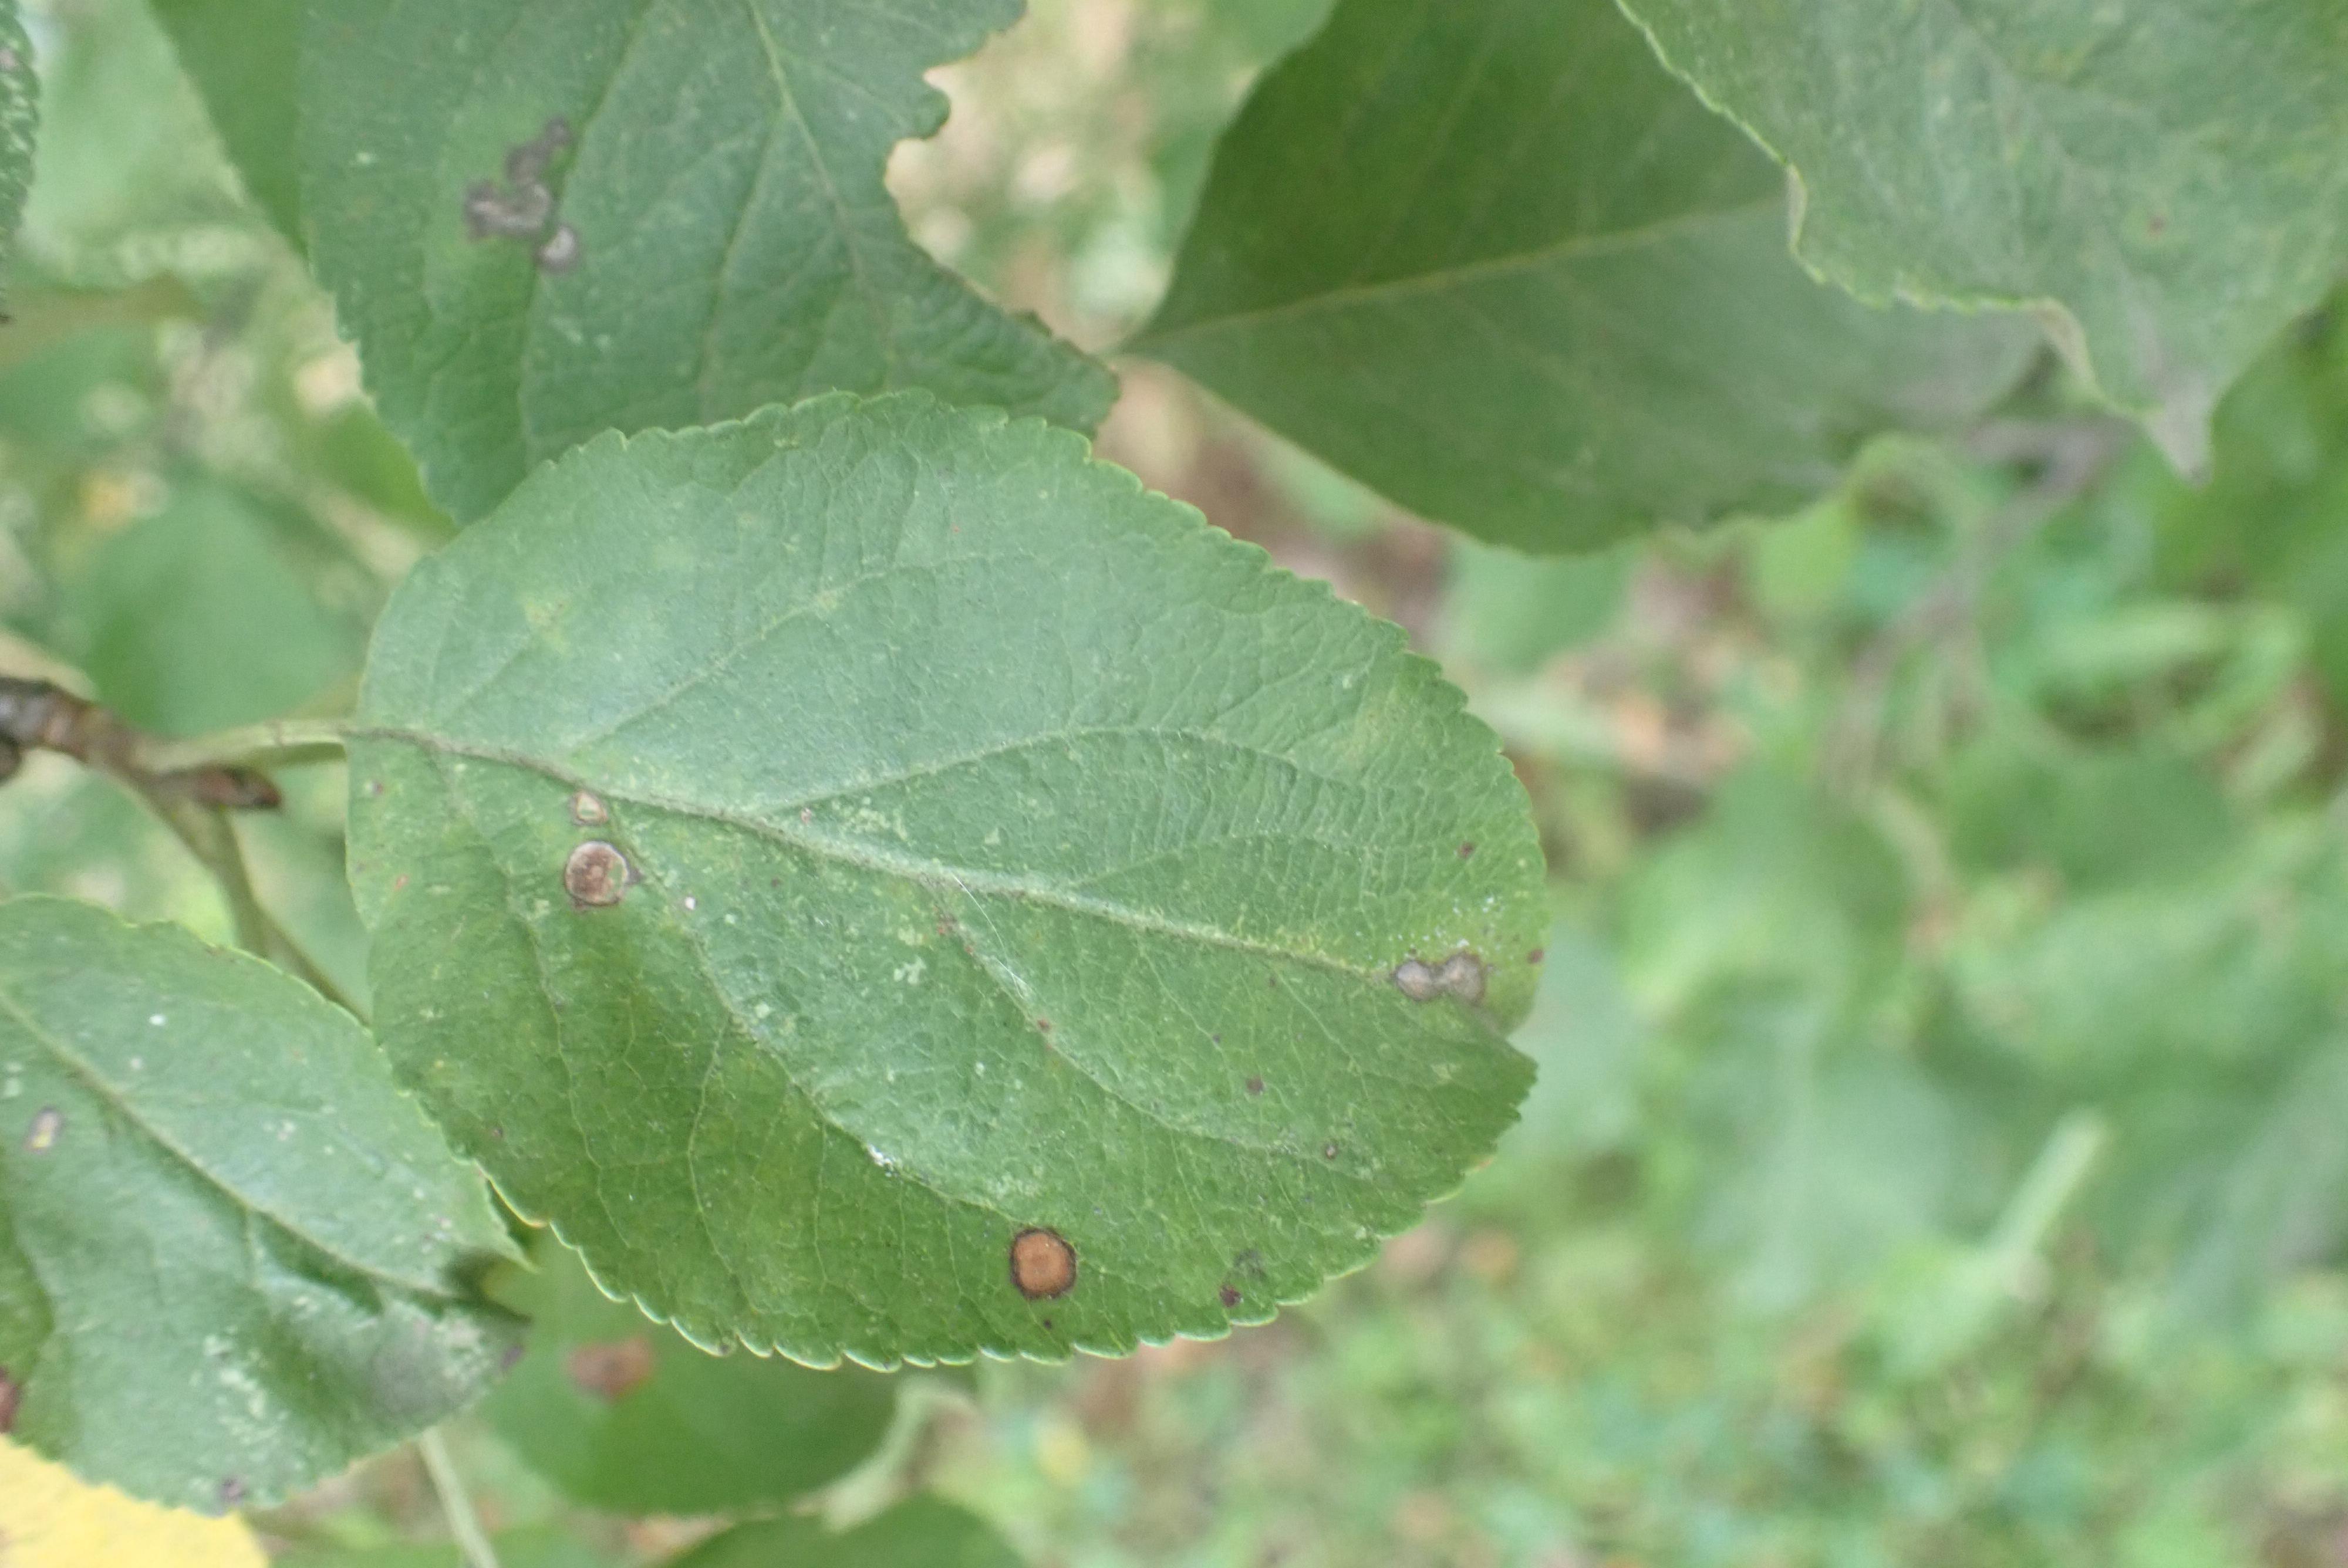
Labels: scab, frog_eye_leaf_spot, complex